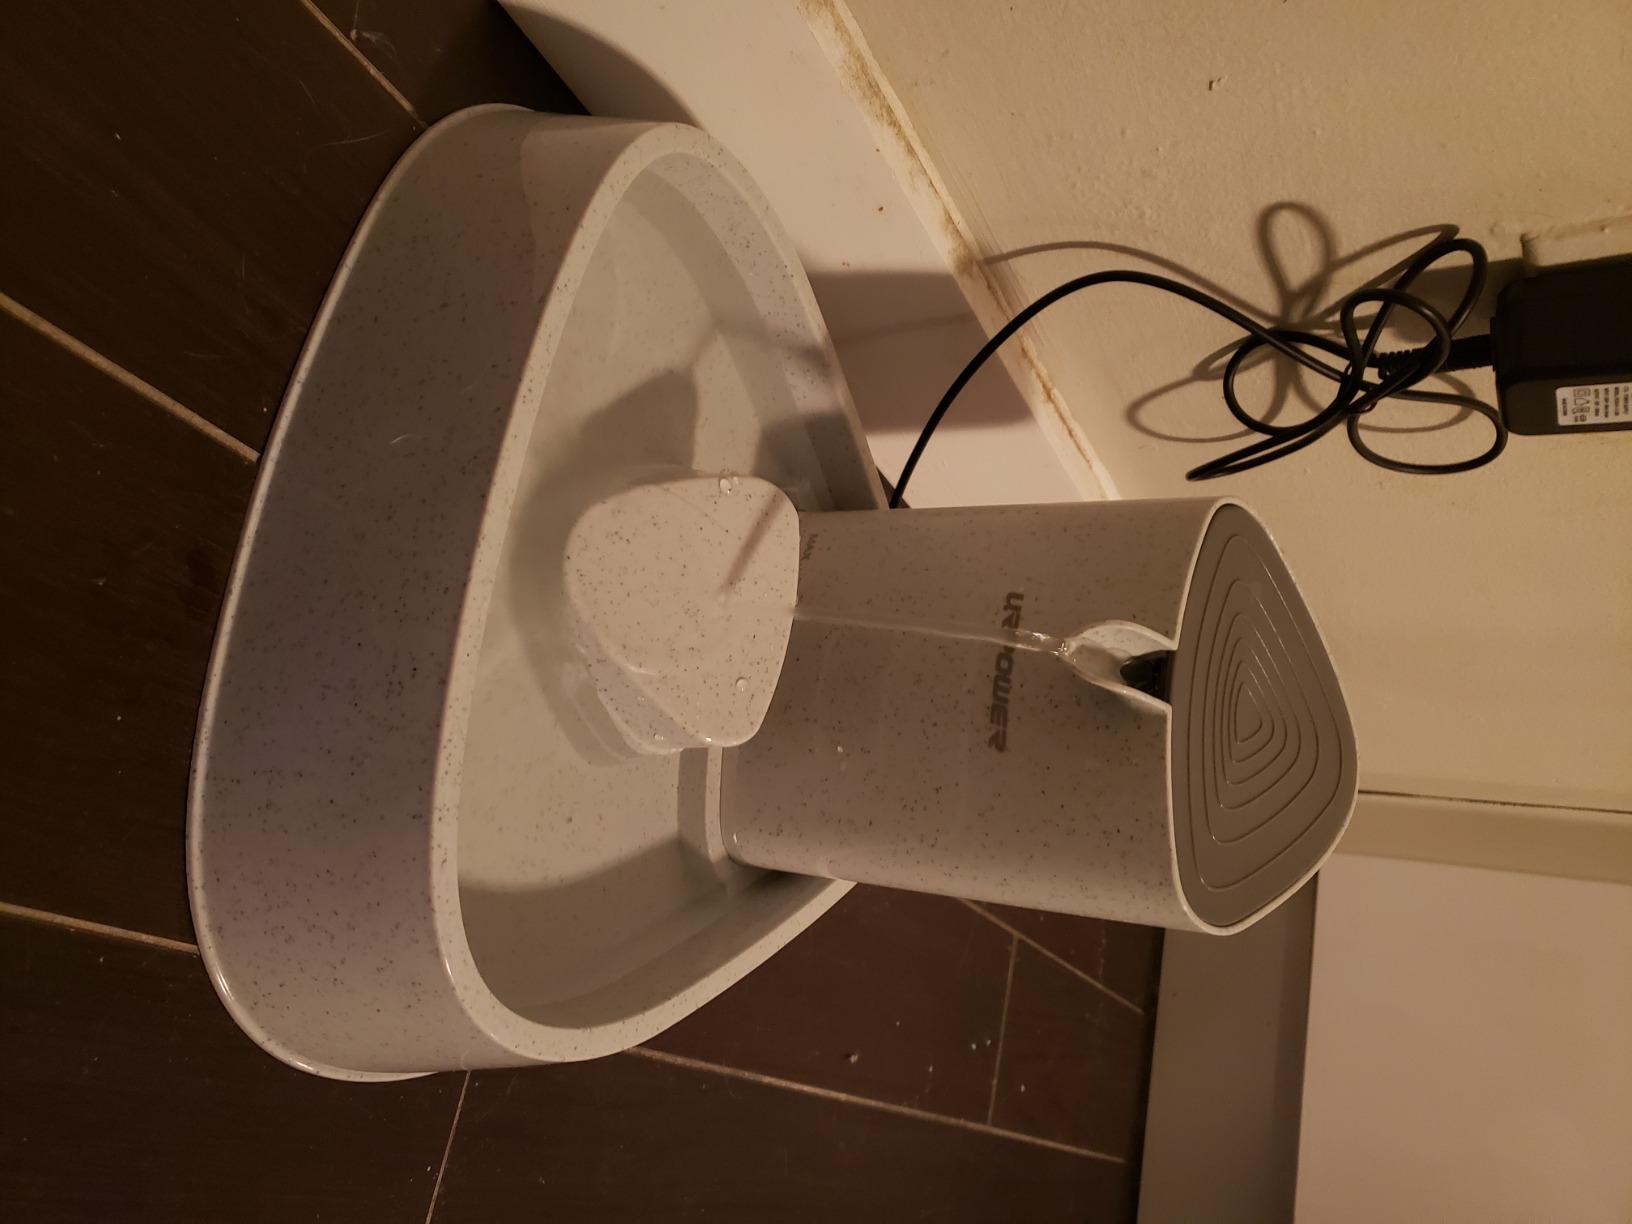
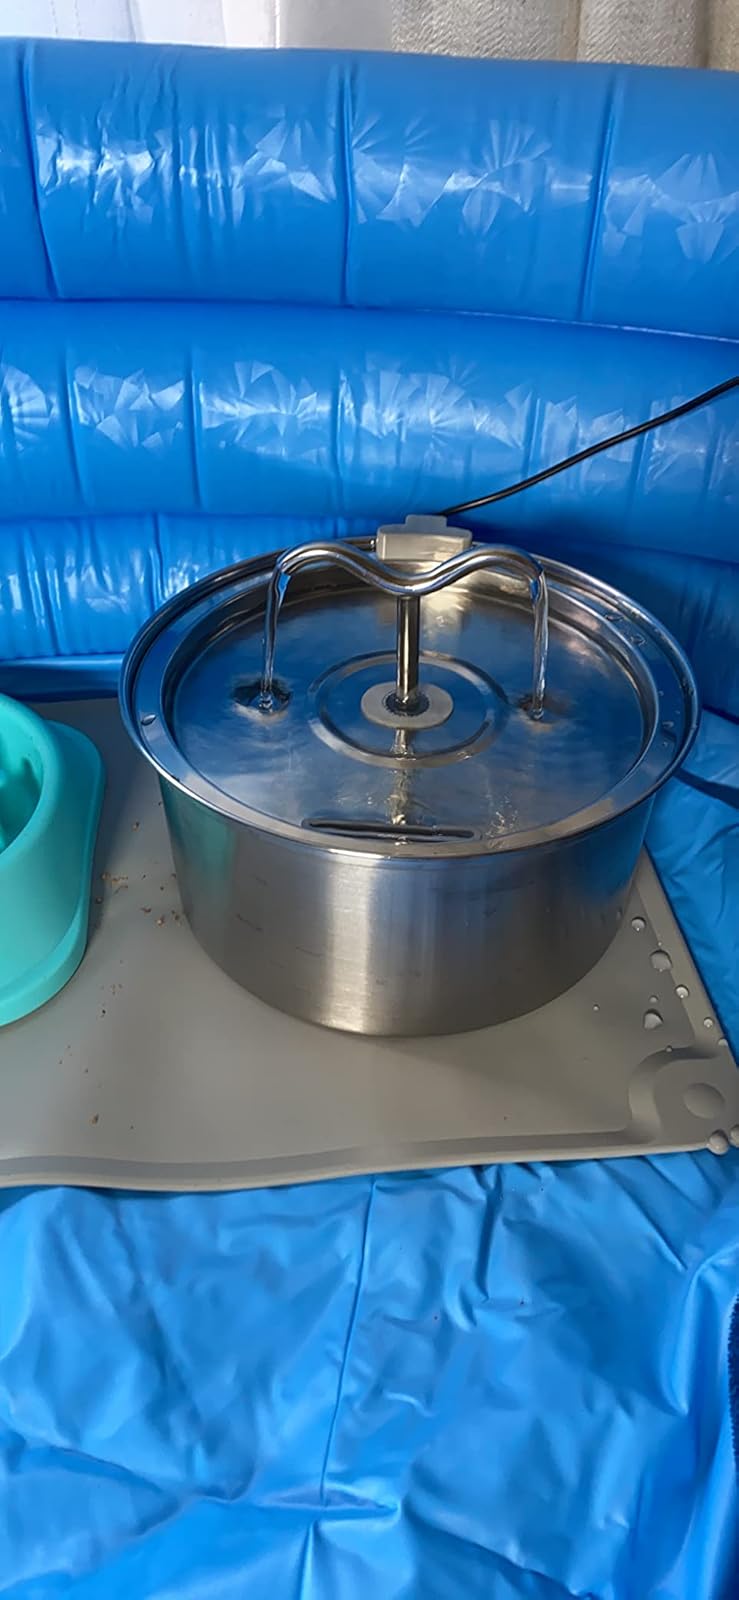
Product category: items_bowl
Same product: no